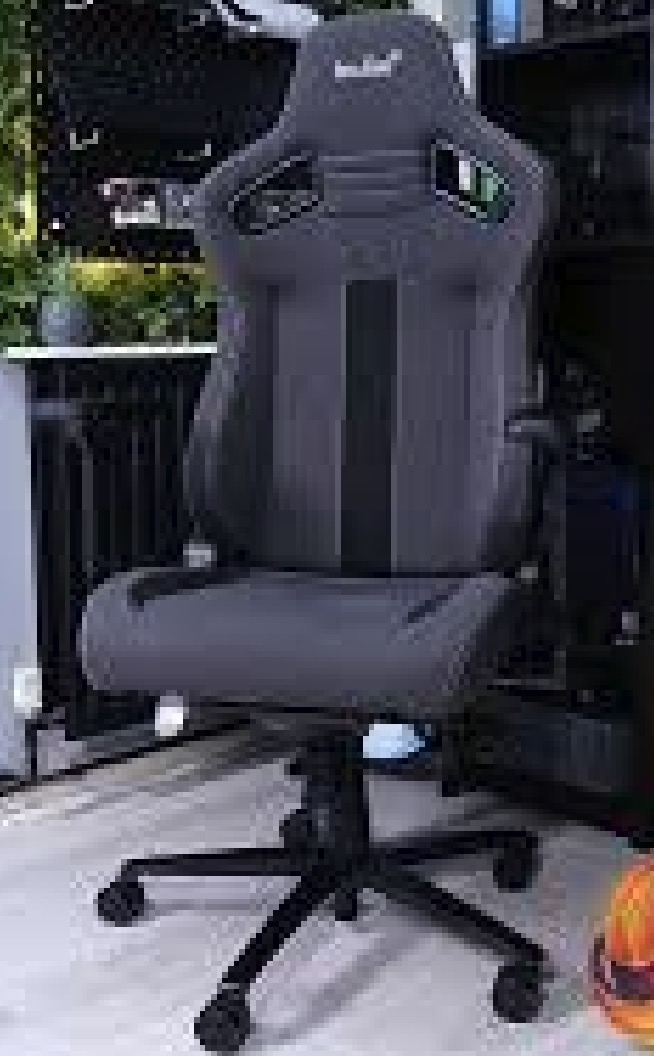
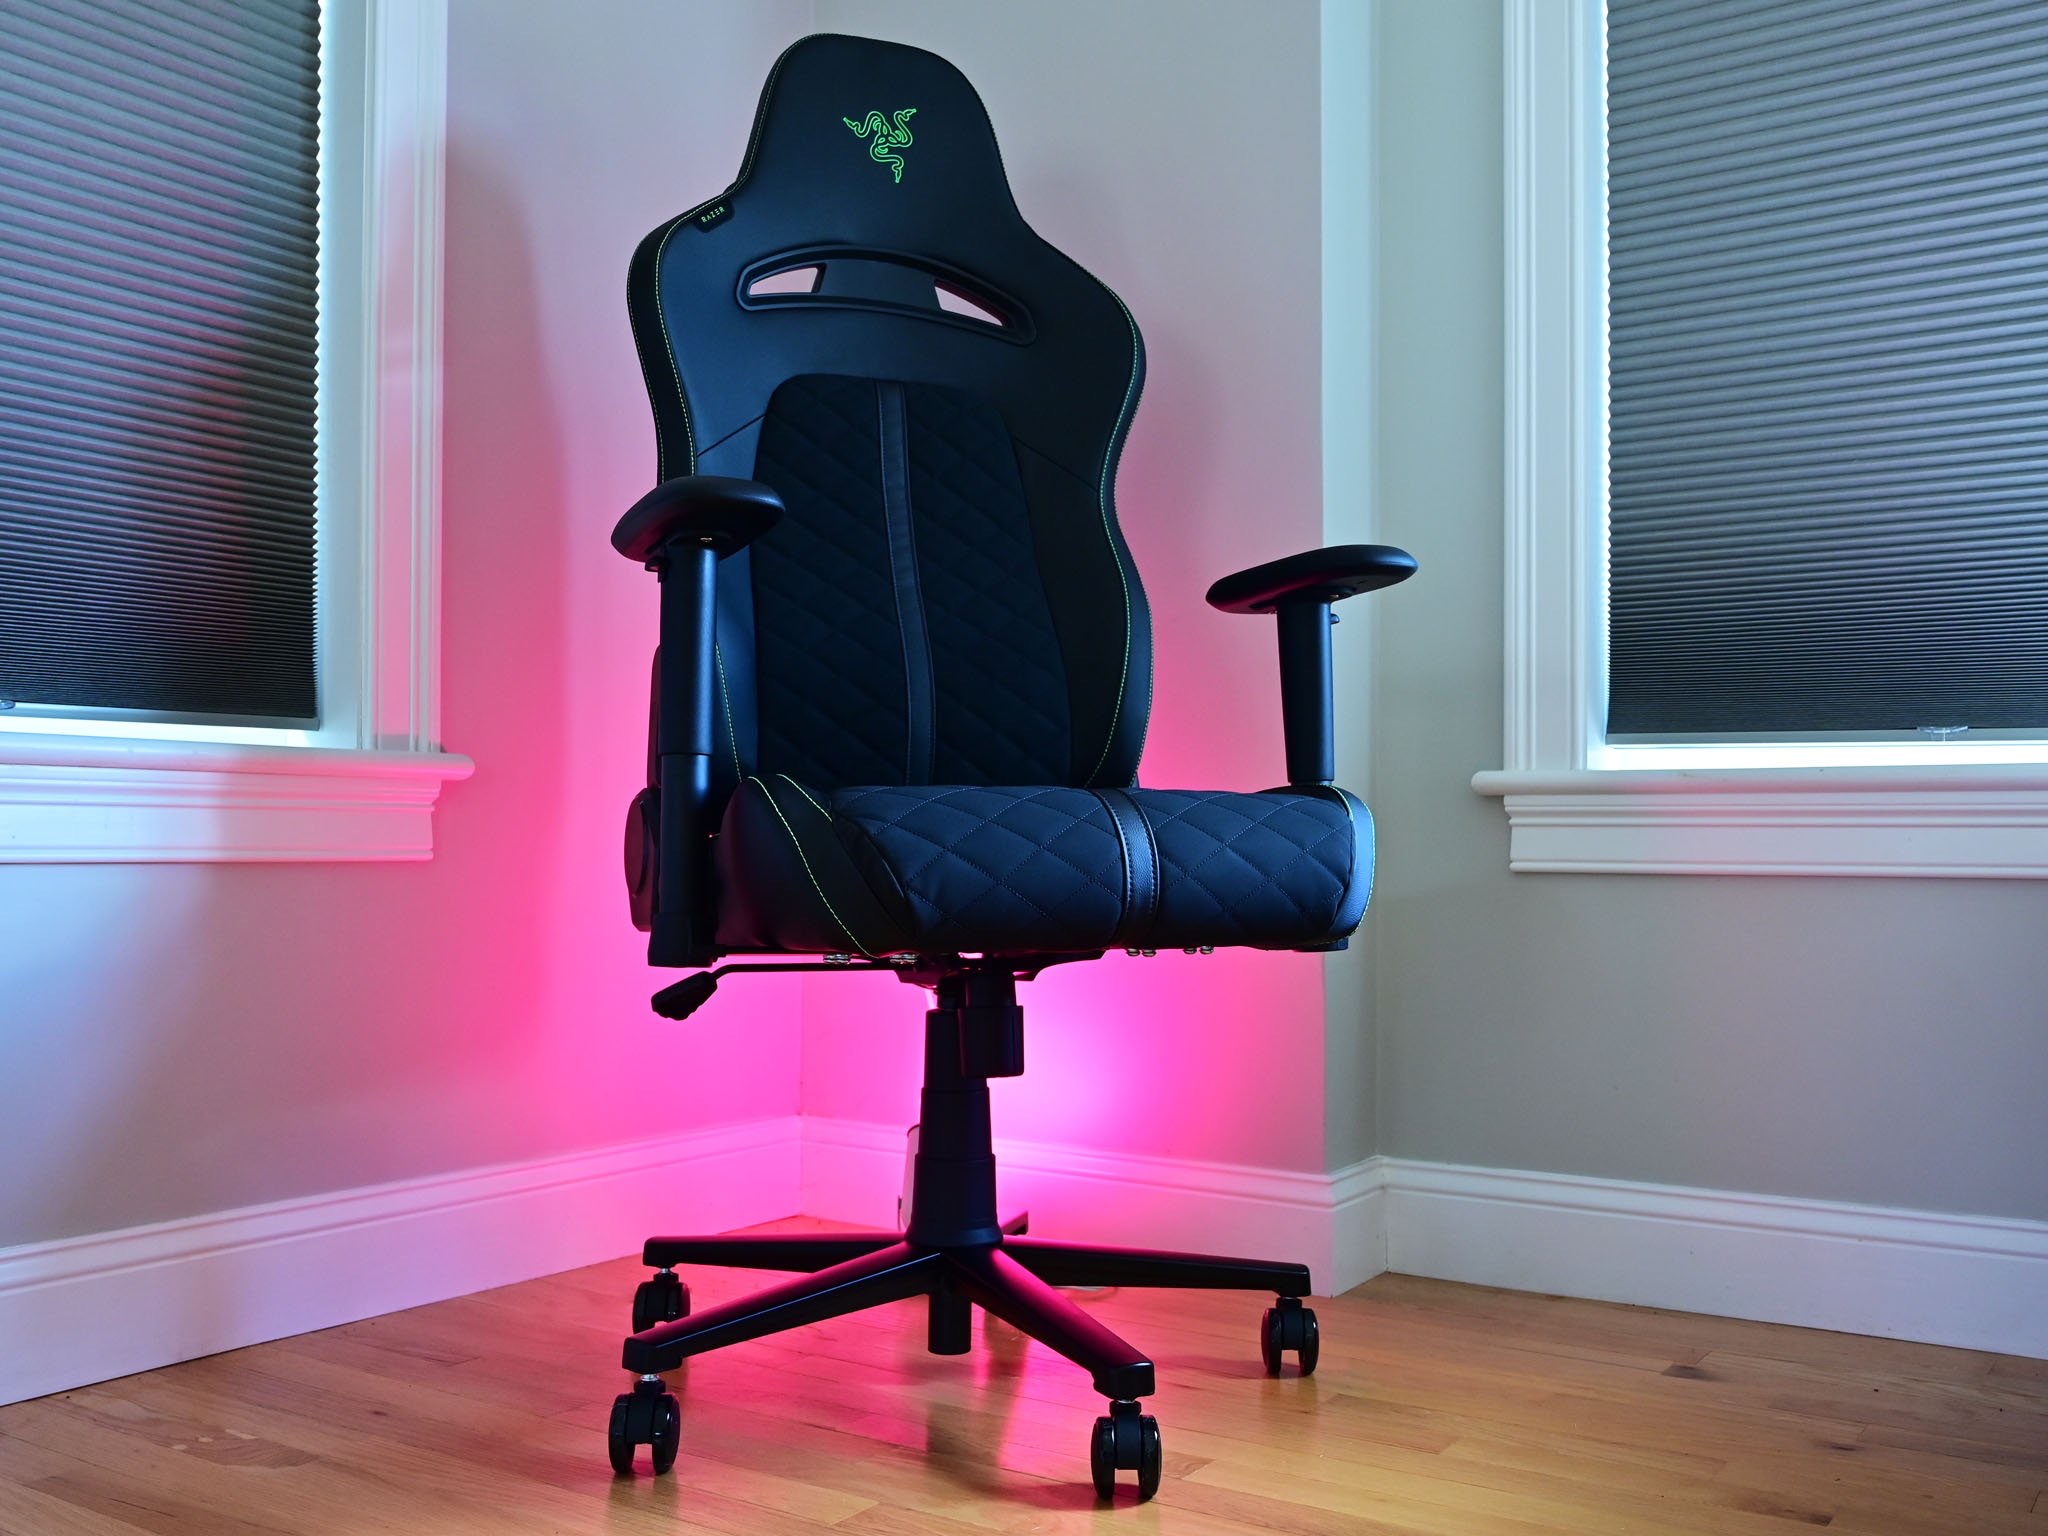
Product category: items_chair
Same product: no